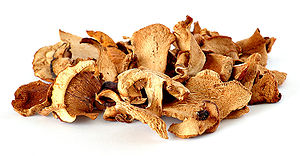
Svampe / Billeder
Svampe er en stor gruppe af organismer, der både har træk fælles med dyr og planter, men er samlet i et selvstændigt rige. Blandt de 100.000 kendte arter er mange vigtige nedbrydere af dødt organisk materiale. Andre er parasitter, der lever af levende planter og dyr, eller lever i symbiose med planter ved hjælp af såkaldt mykorrhiza. Svampe er desuden kendt for undertiden at indeholde giftige og psykedeliske stoffer.